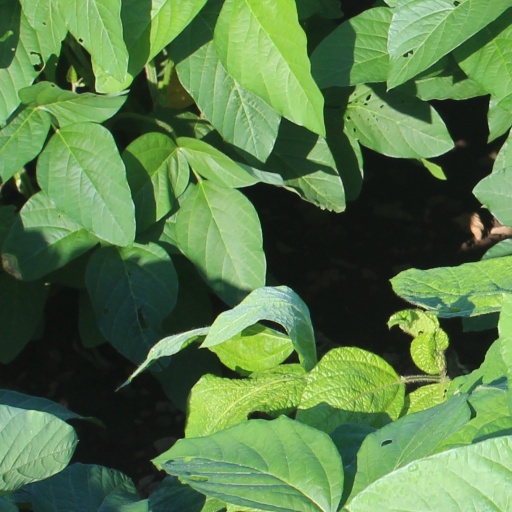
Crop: soybean